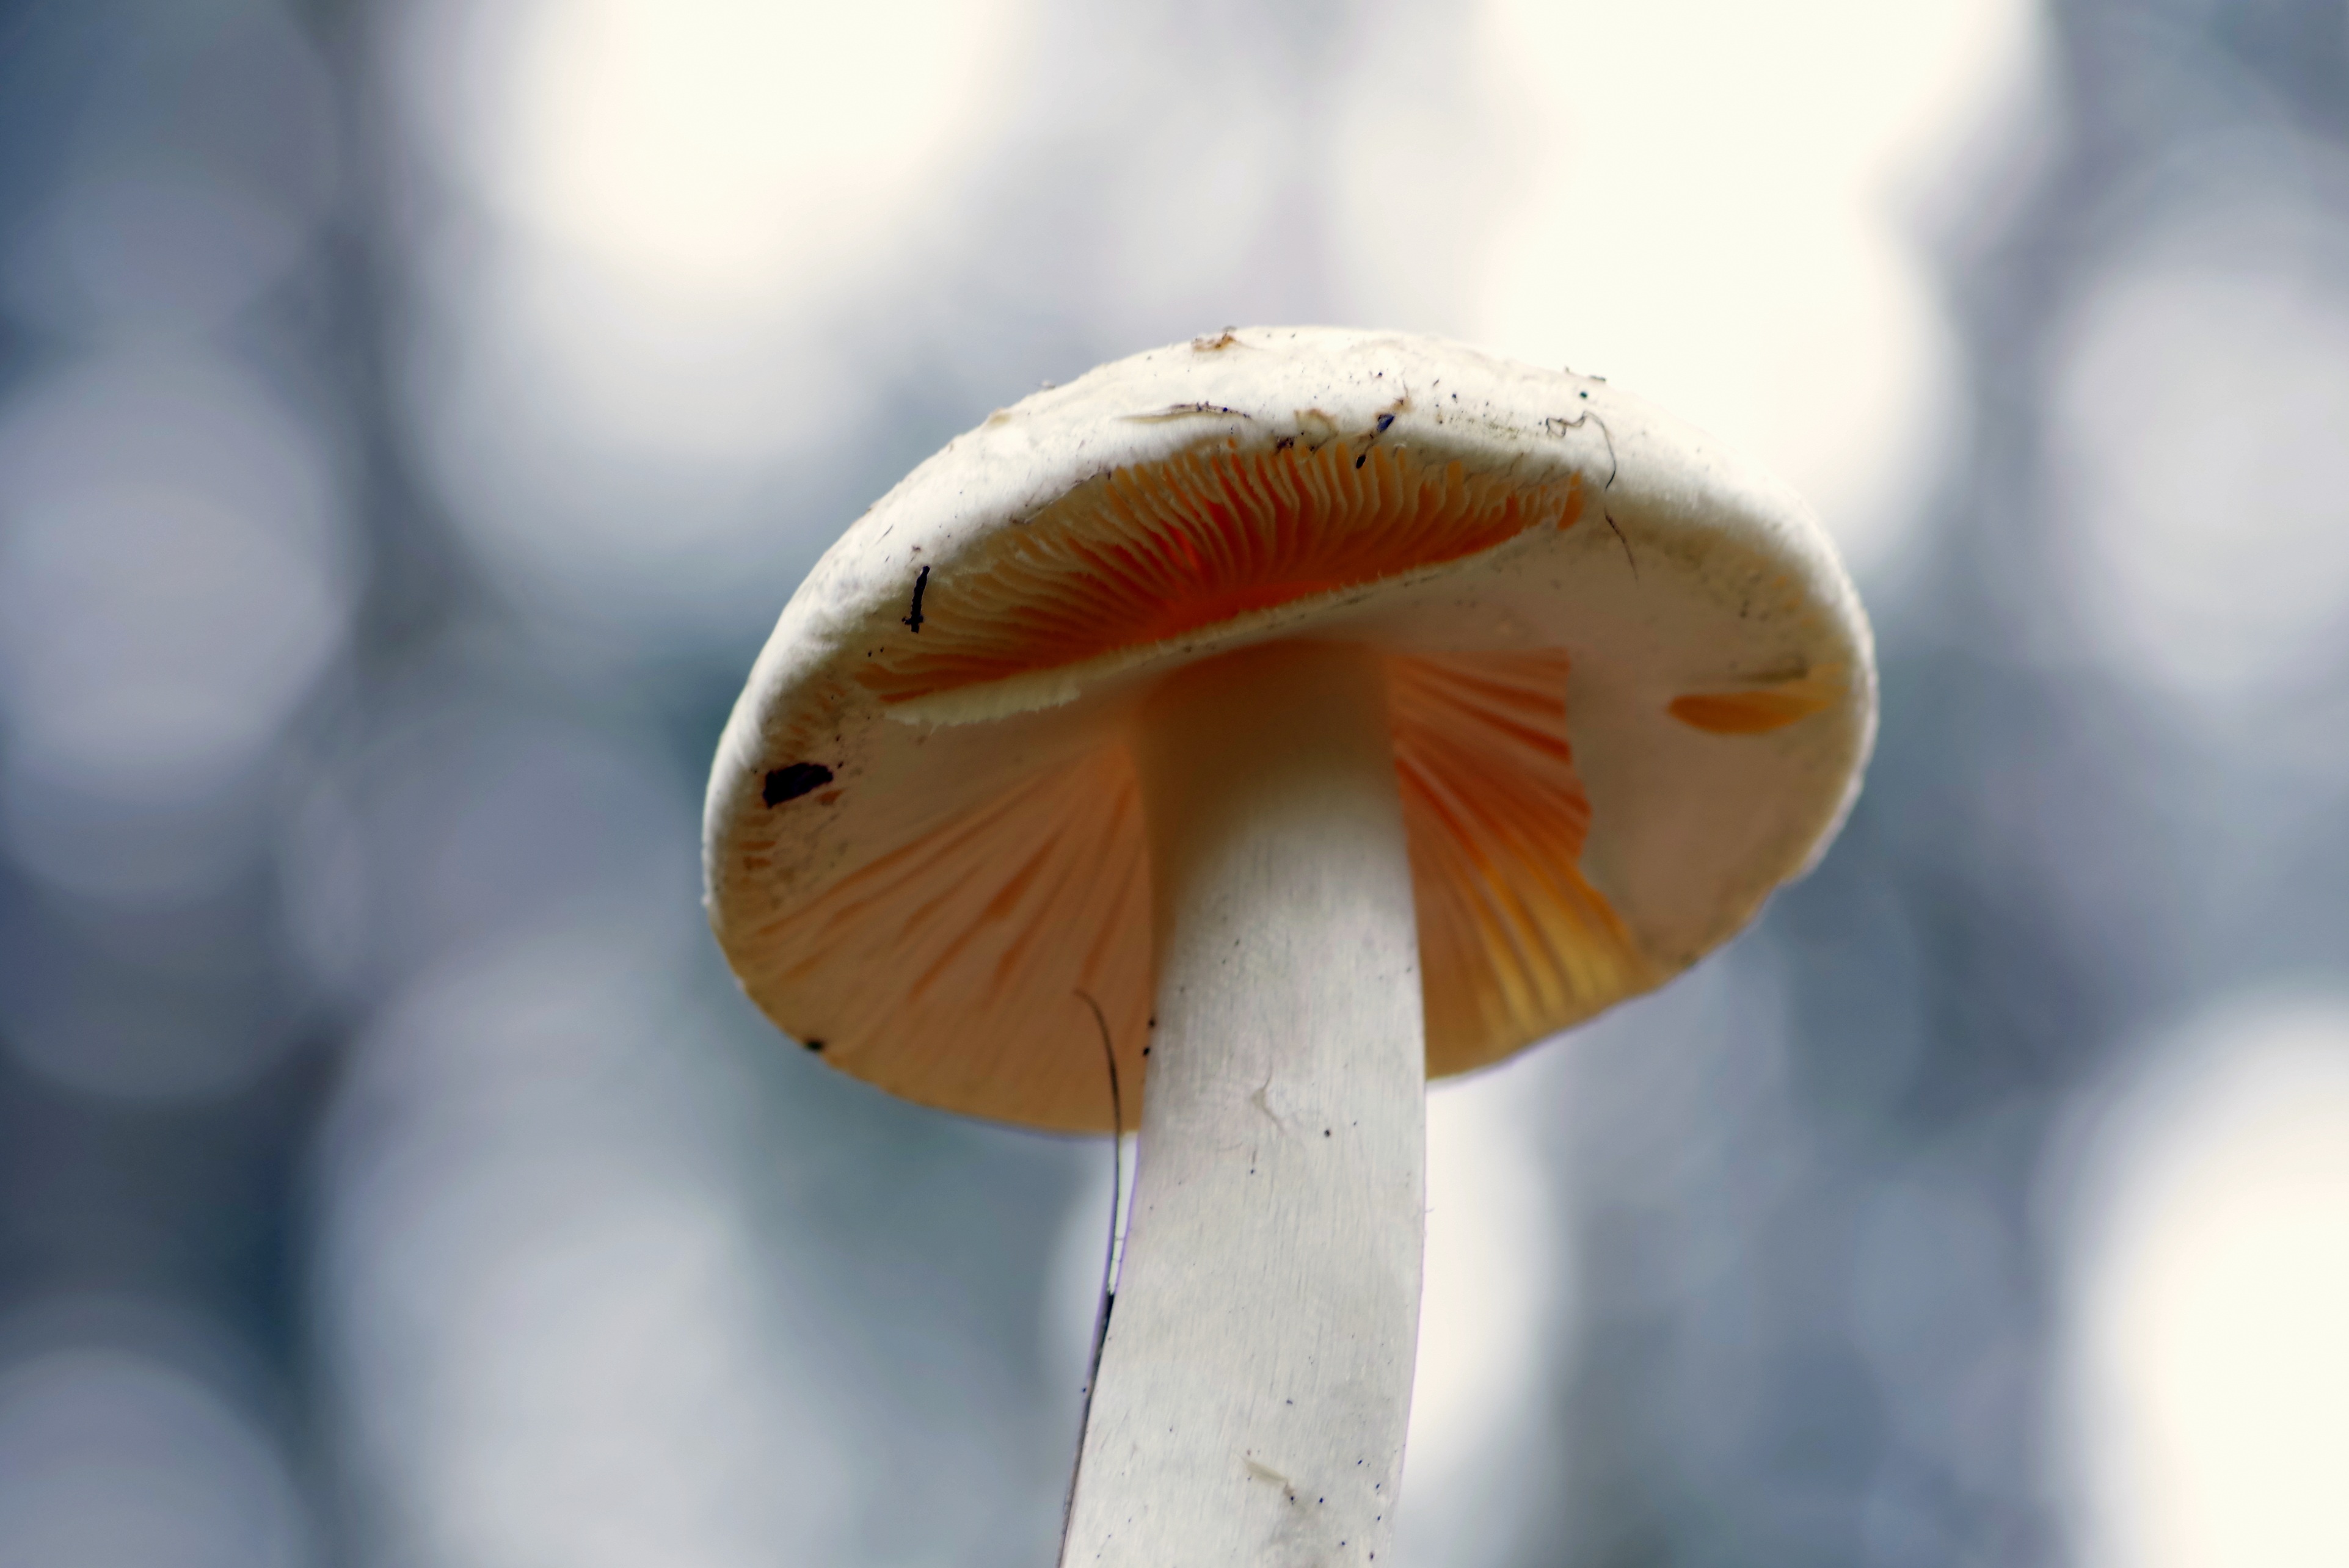
forest, leaf, flower, beak, small, autumn, hat, mushroom, season, close up, mushrooms, tiny, litter, plaques, macro photography, the collection of, fashion accessory, runko